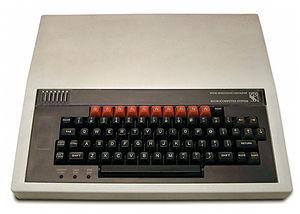
Acorn est une entreprise britannique qui a construit des micro-ordinateurs de 1978 jusqu'à 2000. Elle est devenue célèbre dans les années 1980 avec son best-seller, le BBC Micro, qui devint l'un des micro-ordinateurs les plus vendus du Royaume-Uni.
Le BBC Microcomputer System, ou BBC Micro, est une série de micro-ordinateurs construits par Acorn Computers Ltd pour le BBC Computer Literacy Project initié par la British Broadcasting Corporation. Créés pour une utilisation pédagogique, les ordinateurs de la gamme BBC Micro sont réputés pour leur modularité et la qualité de leurs systèmes d'exploitation.